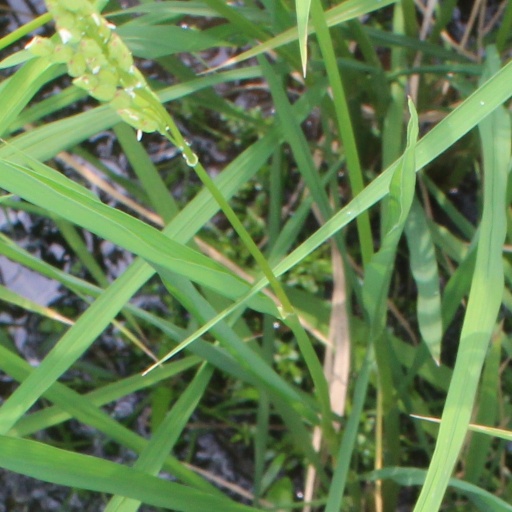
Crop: rice